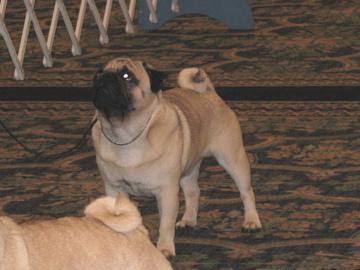
pug